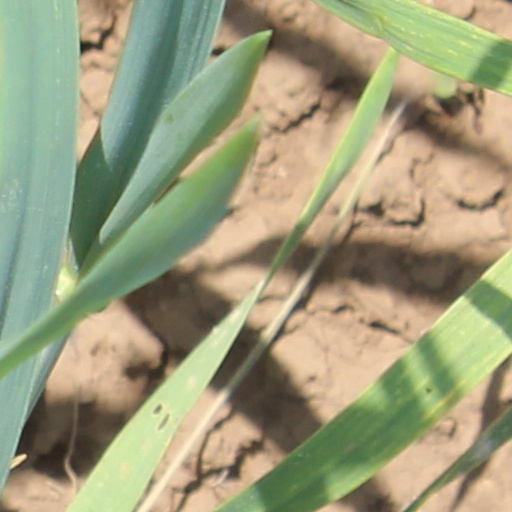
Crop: wheat